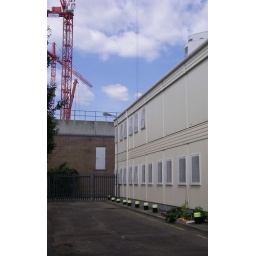
Cranes, small veg patch & random door in wall